Billy Hunter (footballer)

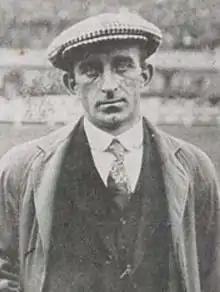
Hunter in 1914

William Hunter (2 April 1885 – 1937) was a Scottish professional football player and manager. He managed the Netherlands national side, Austrian club side Hakoah Vienna, Swiss club side Lausanne Sports, the Turkey national team and Galatasaray.